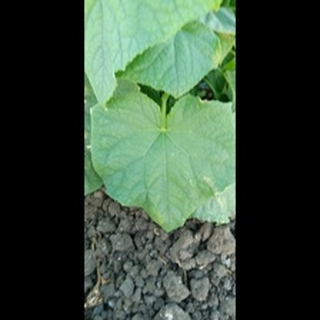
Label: healthy_cucumber